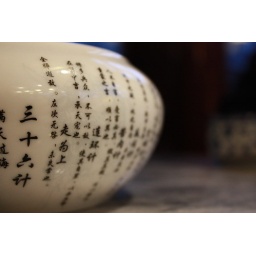
A cup with green tea in a teahouse in Hamburg.